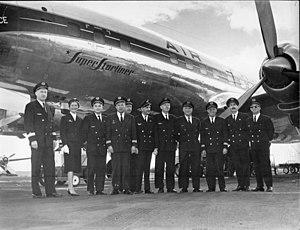
Superconstellation Air France
André Gibert est né le 31 mars 1914 à Paris, France et décédé le 11 juillet 2003 à La Celle-Saint-Cloud, France. Membre des FNFL, pilote du Groupe de chasse Île-de-France, il a été un aviateur français de la Seconde Guerre mondiale puis commandant de bord à Air France de 1946 à 1974. André Gibert a terminé sa carrière avec plus de 25 000 heures de vol. Il a été promu au grade de commandeur dans l'ordre de la Légion d'honneur.